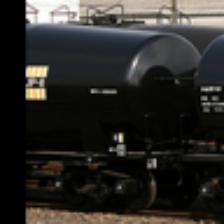
Label: NonHuman